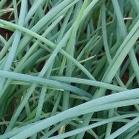
Crop: Onion
Condition: healthy-leaf